Gemini Guidance Computer

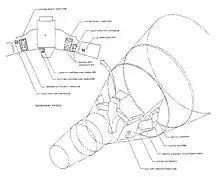
Locations of the Gemini Guidance System

Project Gemini was the first with an on-board computer, as Project Mercury was controlled by computers on Earth. The Gemini Guidance Computer was responsible for the following functions: